Ritchie De Laet

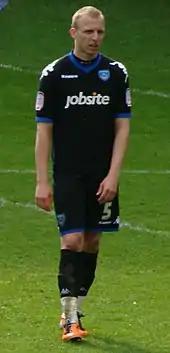
De Laet playing for Portsmouth against Cardiff City on 16 April 2011

On 17 November 2010, De Laet joined Championship team Preston North End on a 28-day loan after an injury to first-team defender Callum Davidson. On 14 January 2011, De Laet joined Portsmouth of the Championship on loan until the end of the 2010–11 season.